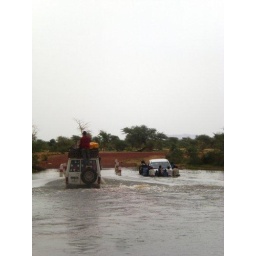
There is a one lane path under the water but because of the flood, one car veer off and went of course